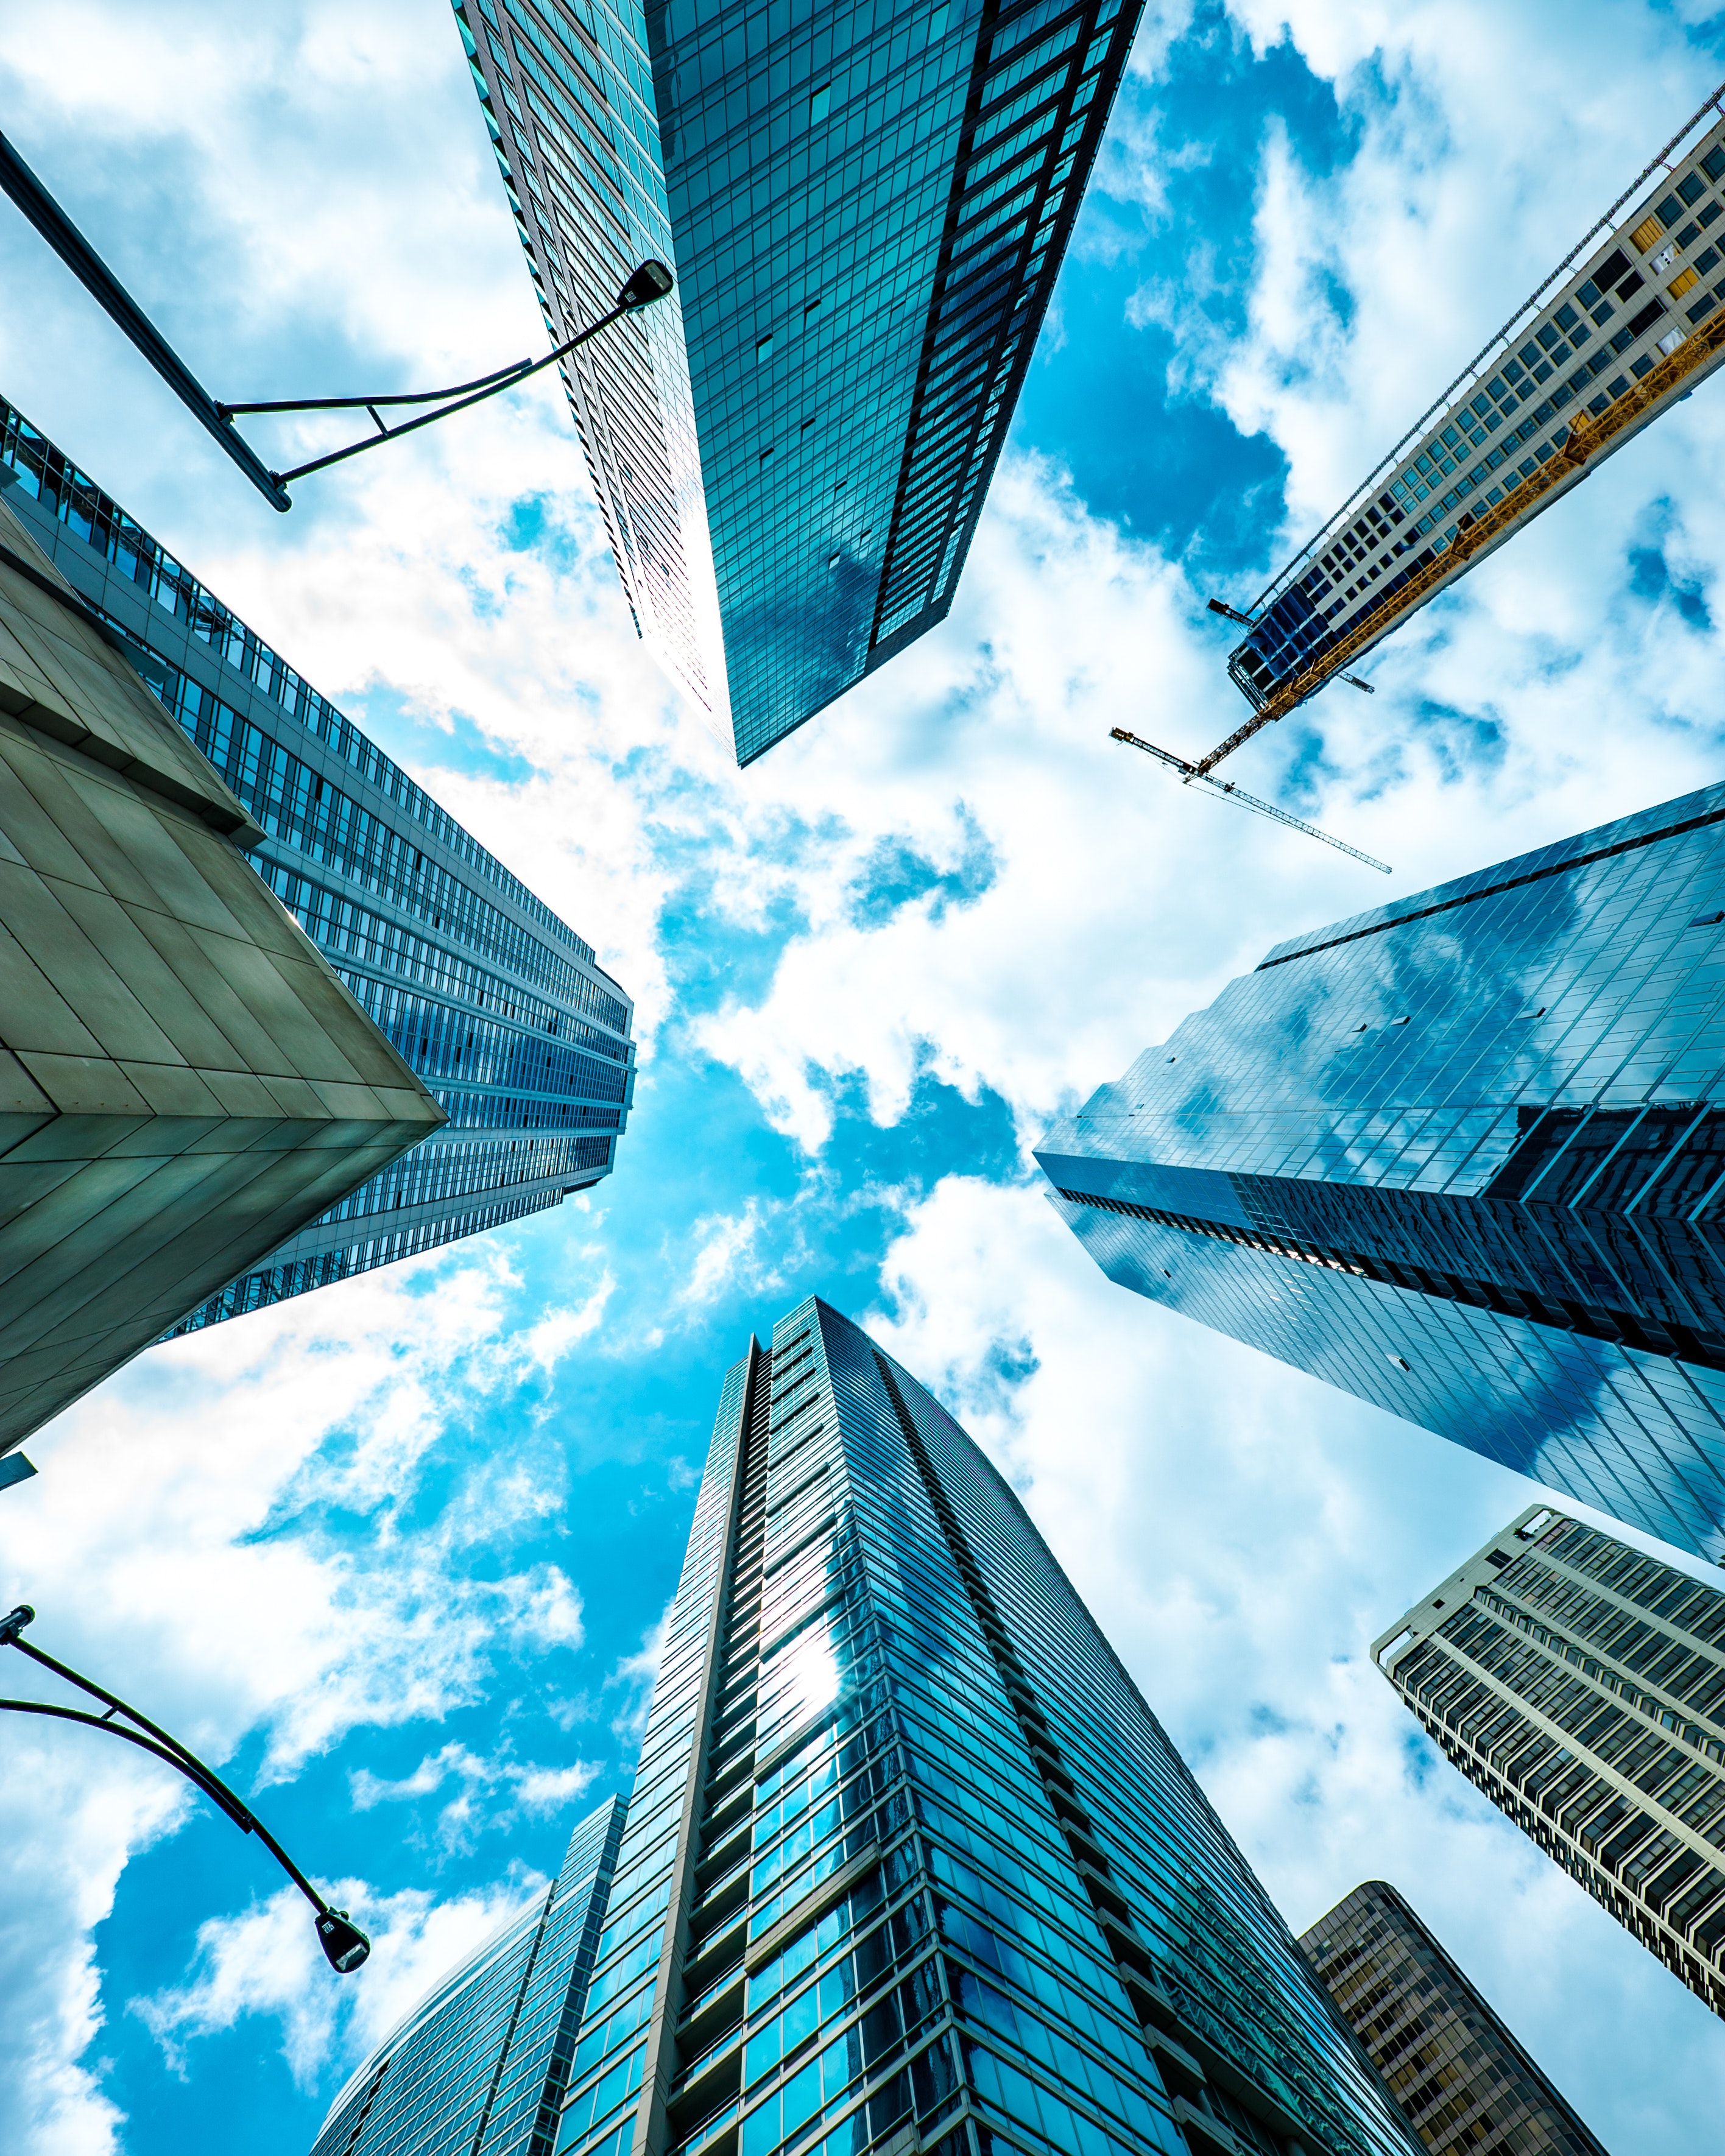
blue, metropolitan area, daytime, sky, skyscraper, architecture, urban area, metropolis, tower block, landmark, symmetry, building, line, commercial building, city, tower, cloud, cityscape, mixed use, corporate headquarters, reflection, pattern, Colorfulness, glass, world